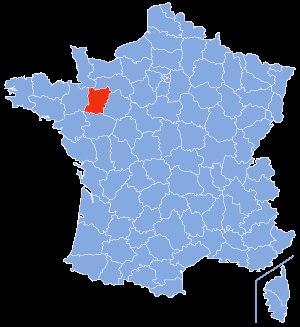
La liste des cavités naturelles les plus profondes de la Mayenne recense, sous forme de tableaux, les cavités souterraines naturelles connues dans ce département français, dont le dénivelé est supérieur ou égal à cinq mètres.
La liste des cavités naturelles les plus longues de la Mayenne recense, sous forme de tableaux, les cavités souterraines naturelles connues dans ce département français, dont le développement est supérieur ou égal à trente mètres.